Muslim Brotherhood

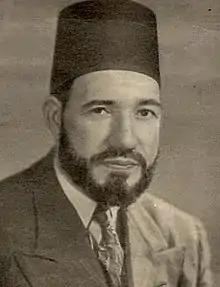
The founder of the Muslim Brotherhood, Hassan al-Banna

Hassan al-Banna founded the Muslim Brotherhood in the city of Ismailia in March 1928 along with six workers of the Suez Canal Company, as a Pan-Islamic, religious, political, and social movement. They appointed Al-Banna as their leader and vowed to work for Islam through "Jihad" and revive Islamic Brotherhood. Thus, the Muslim Brothers were born; under the pledge that its members would